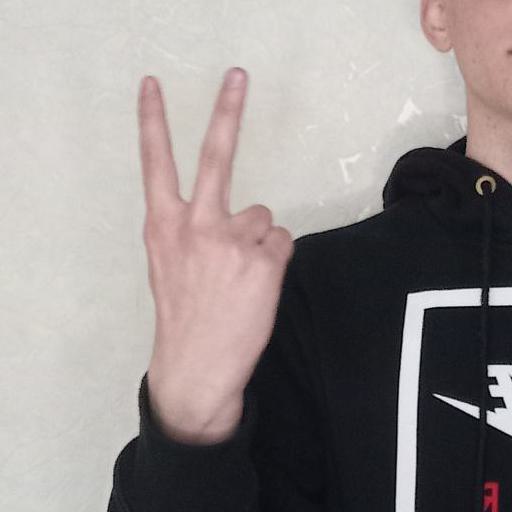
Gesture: peace_inverted